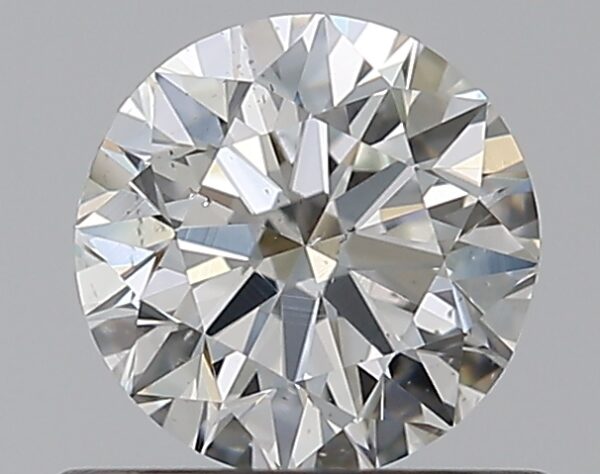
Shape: round
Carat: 0.59
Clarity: VS2
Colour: I
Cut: VG
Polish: EX
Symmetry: VG
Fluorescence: N
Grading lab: GIA
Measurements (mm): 5.22 x 5.26 x 3.34